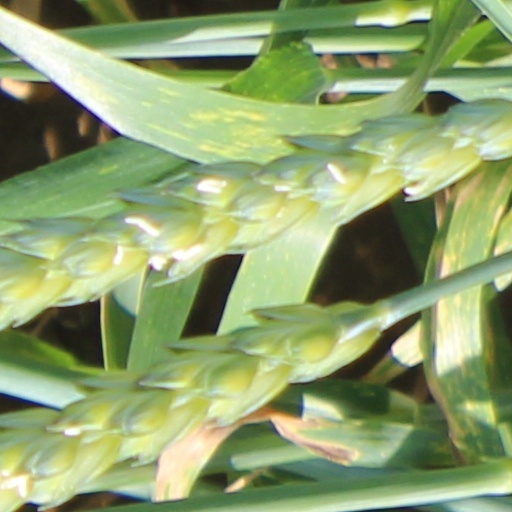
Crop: wheat